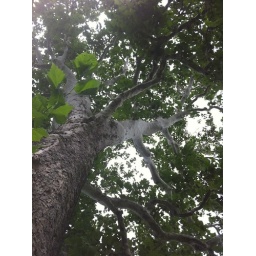
Wicked big tree at my parents house in the Berkshires